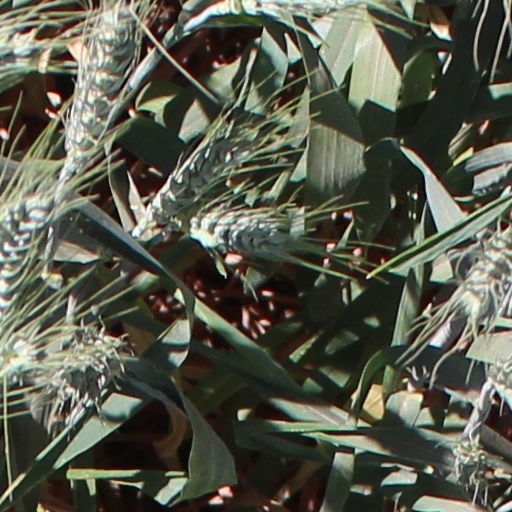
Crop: wheat